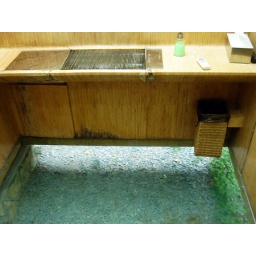
Glass floor in Mima's bathroom